Aerogram

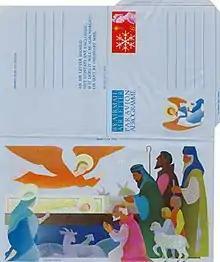
GB Christmas Aerogram (one of two issued in 1967)

An aerogram, aerogramme, aérogramme, air letter or airletter is a thin lightweight piece of foldable and gummed paper for writing a letter for transit via airmail, in which the letter and envelope are one and the same. Most postal administrations forbid including items inside these light letters, which are usually sent abroad at a preferential rate, and enclosing items may cause the mail to go at the higher letter rate.